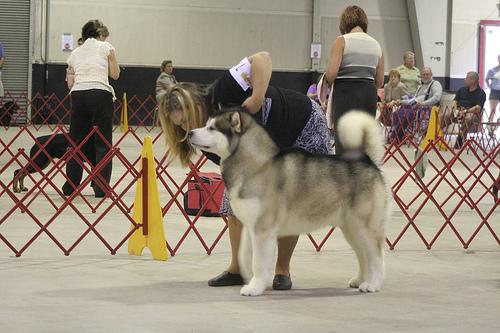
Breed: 1324-n000004-malamute